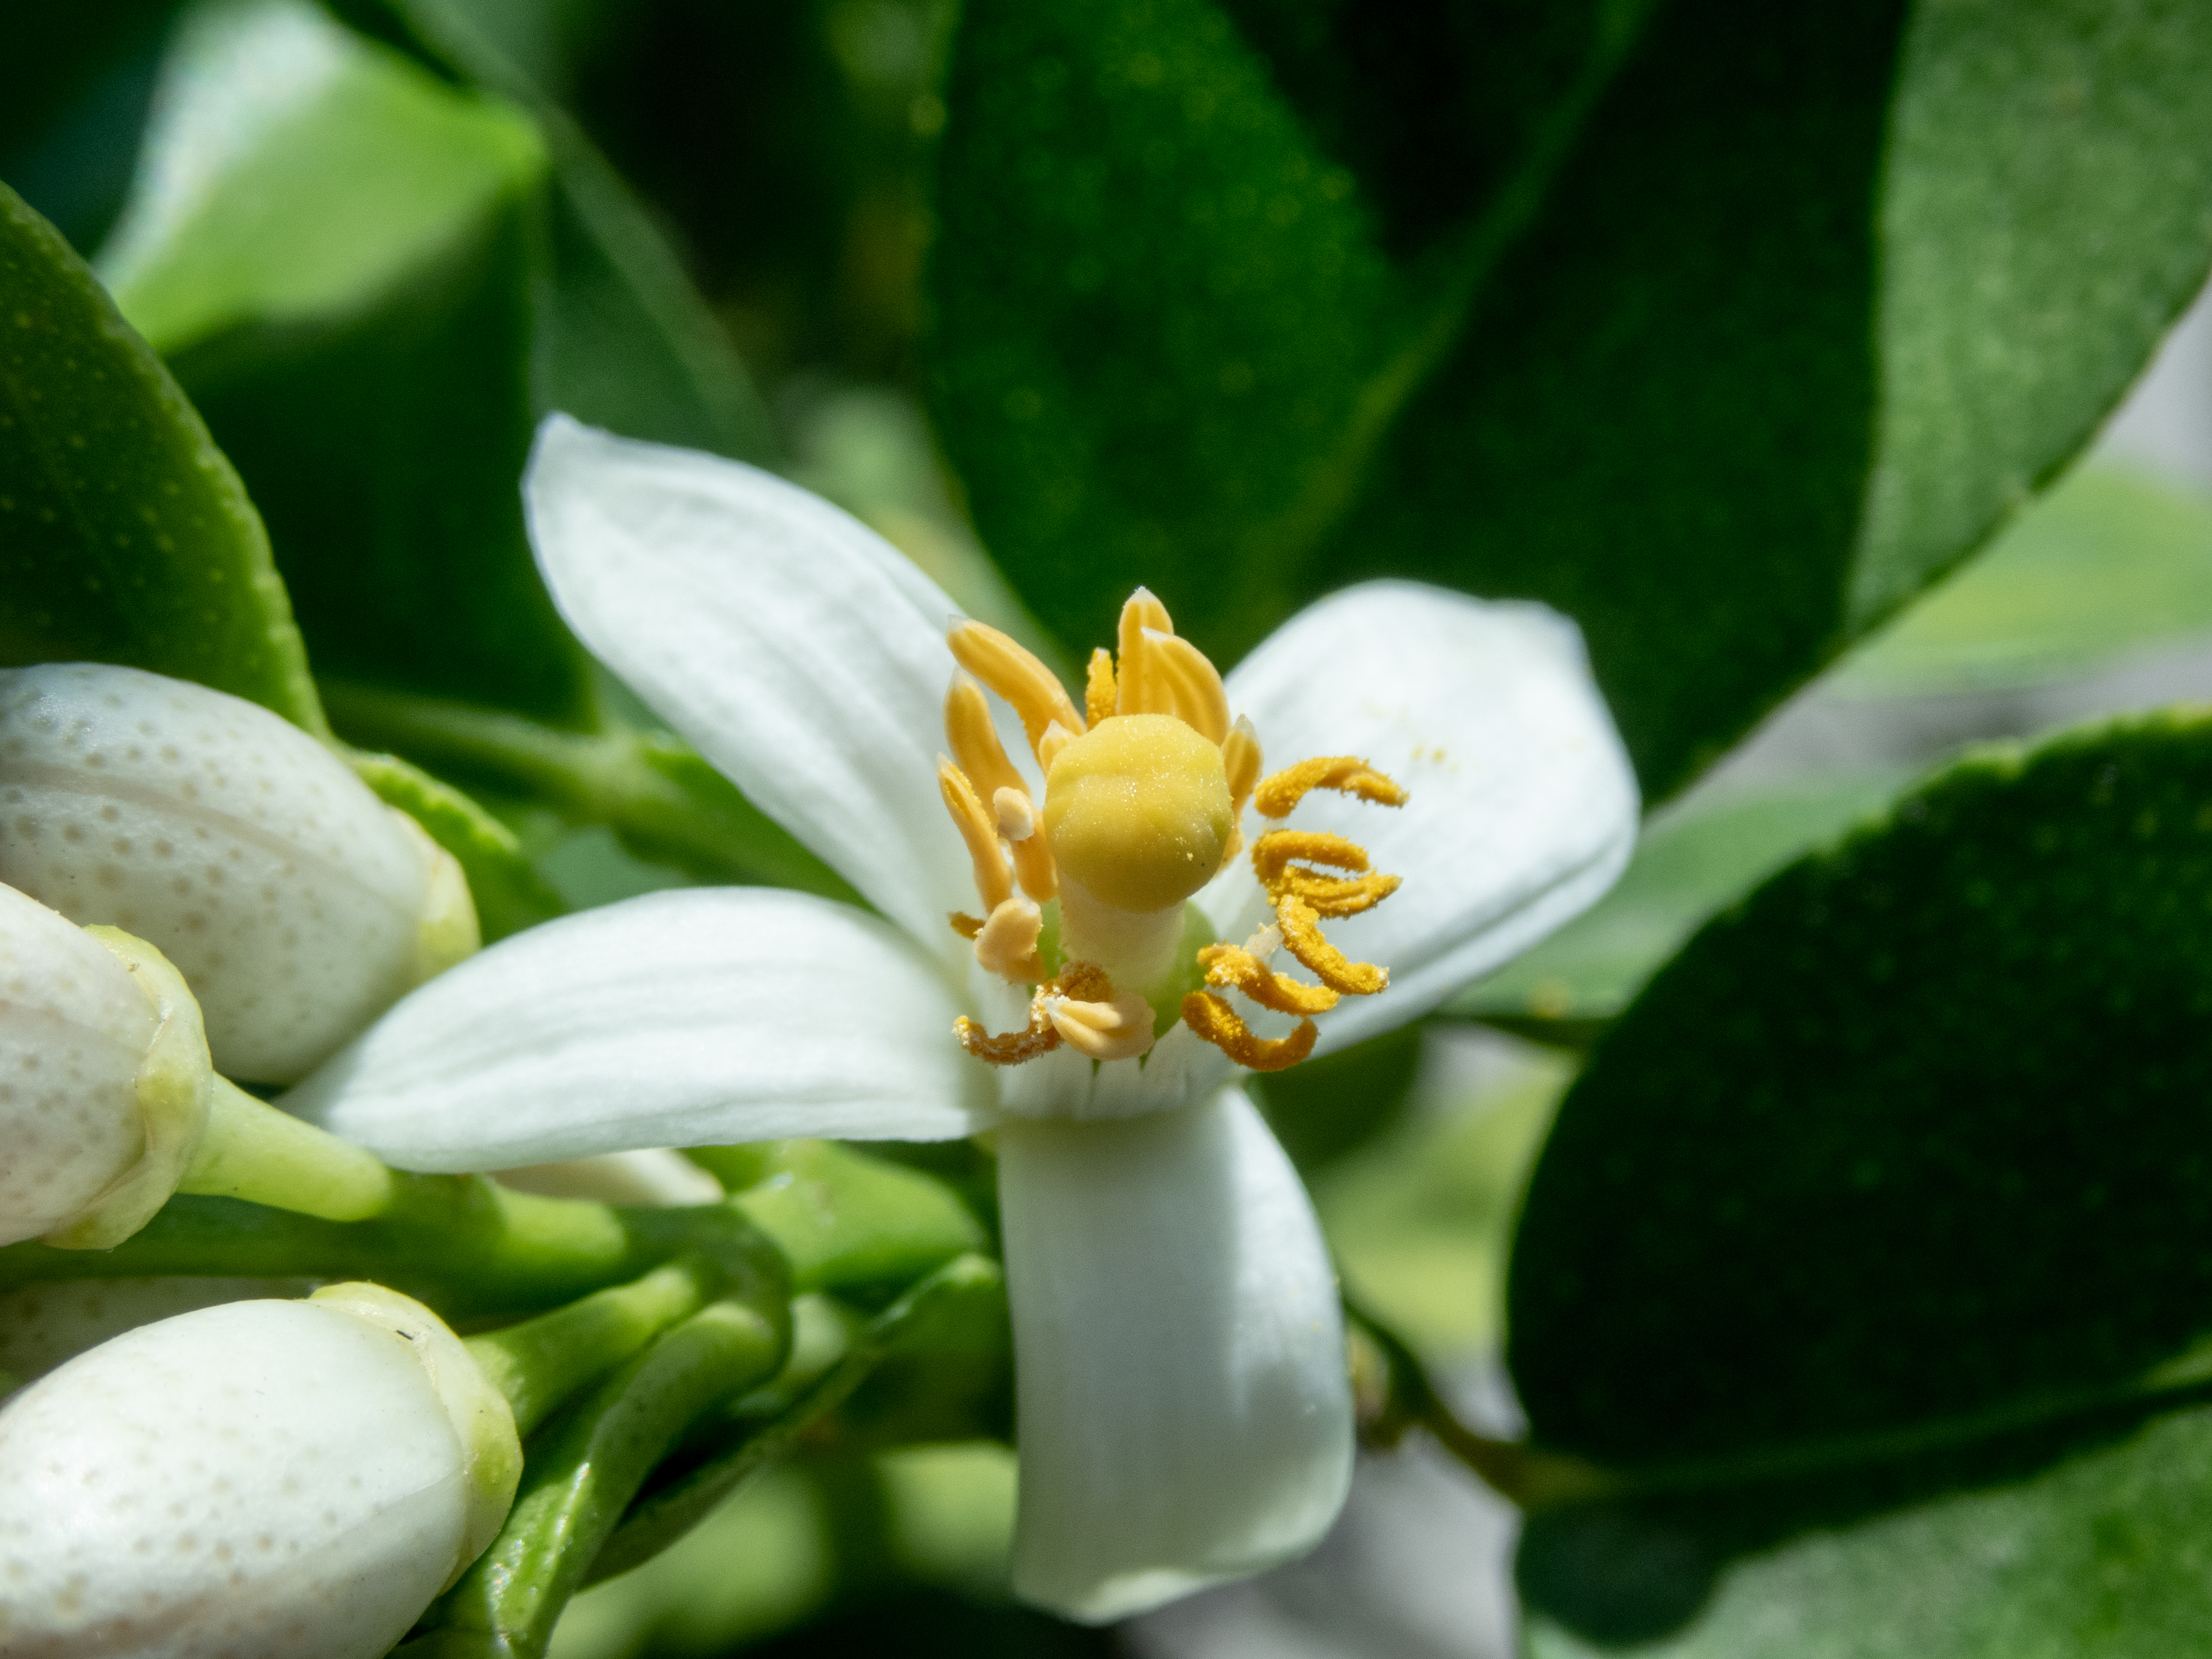
flower, citrus, lemon, blooming, flowering plant, white, plant, petal, macro photography, mock orange, magnolia family, Pittosporaceae